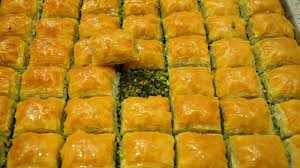
Yemek: baklava